Creepypasta

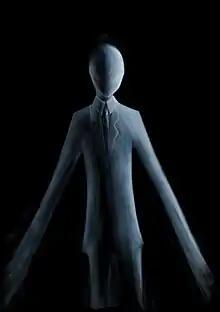
Fan art of Slender Man, one of the best-known creepypastas

A creepypasta is a horror-related legend which has been shared around the Internet. The term "creepypasta" has since become a catch-all term for any horror content posted onto the Internet.